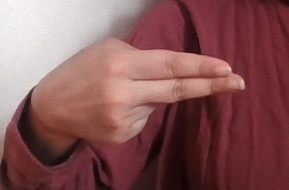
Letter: ain